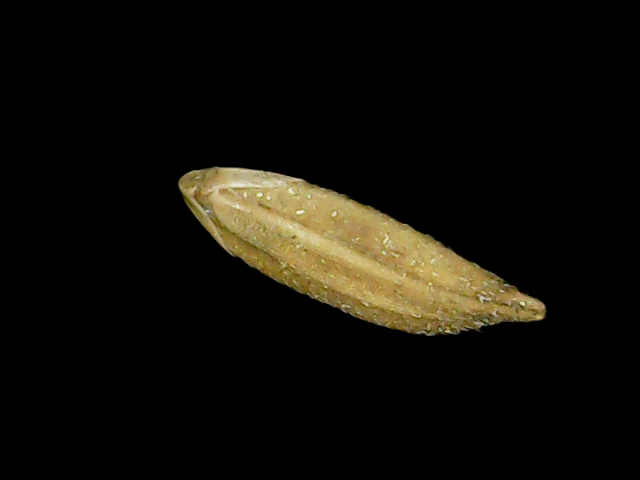
Rice variety: Binadhan12